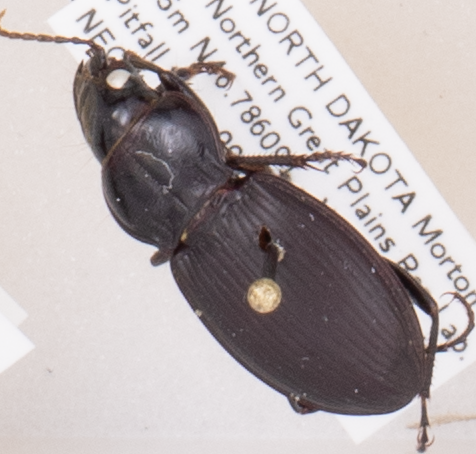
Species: Cyclotrachelus torvus
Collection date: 2019-07-09
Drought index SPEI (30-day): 0.17
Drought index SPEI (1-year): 1.28
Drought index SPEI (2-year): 1.13